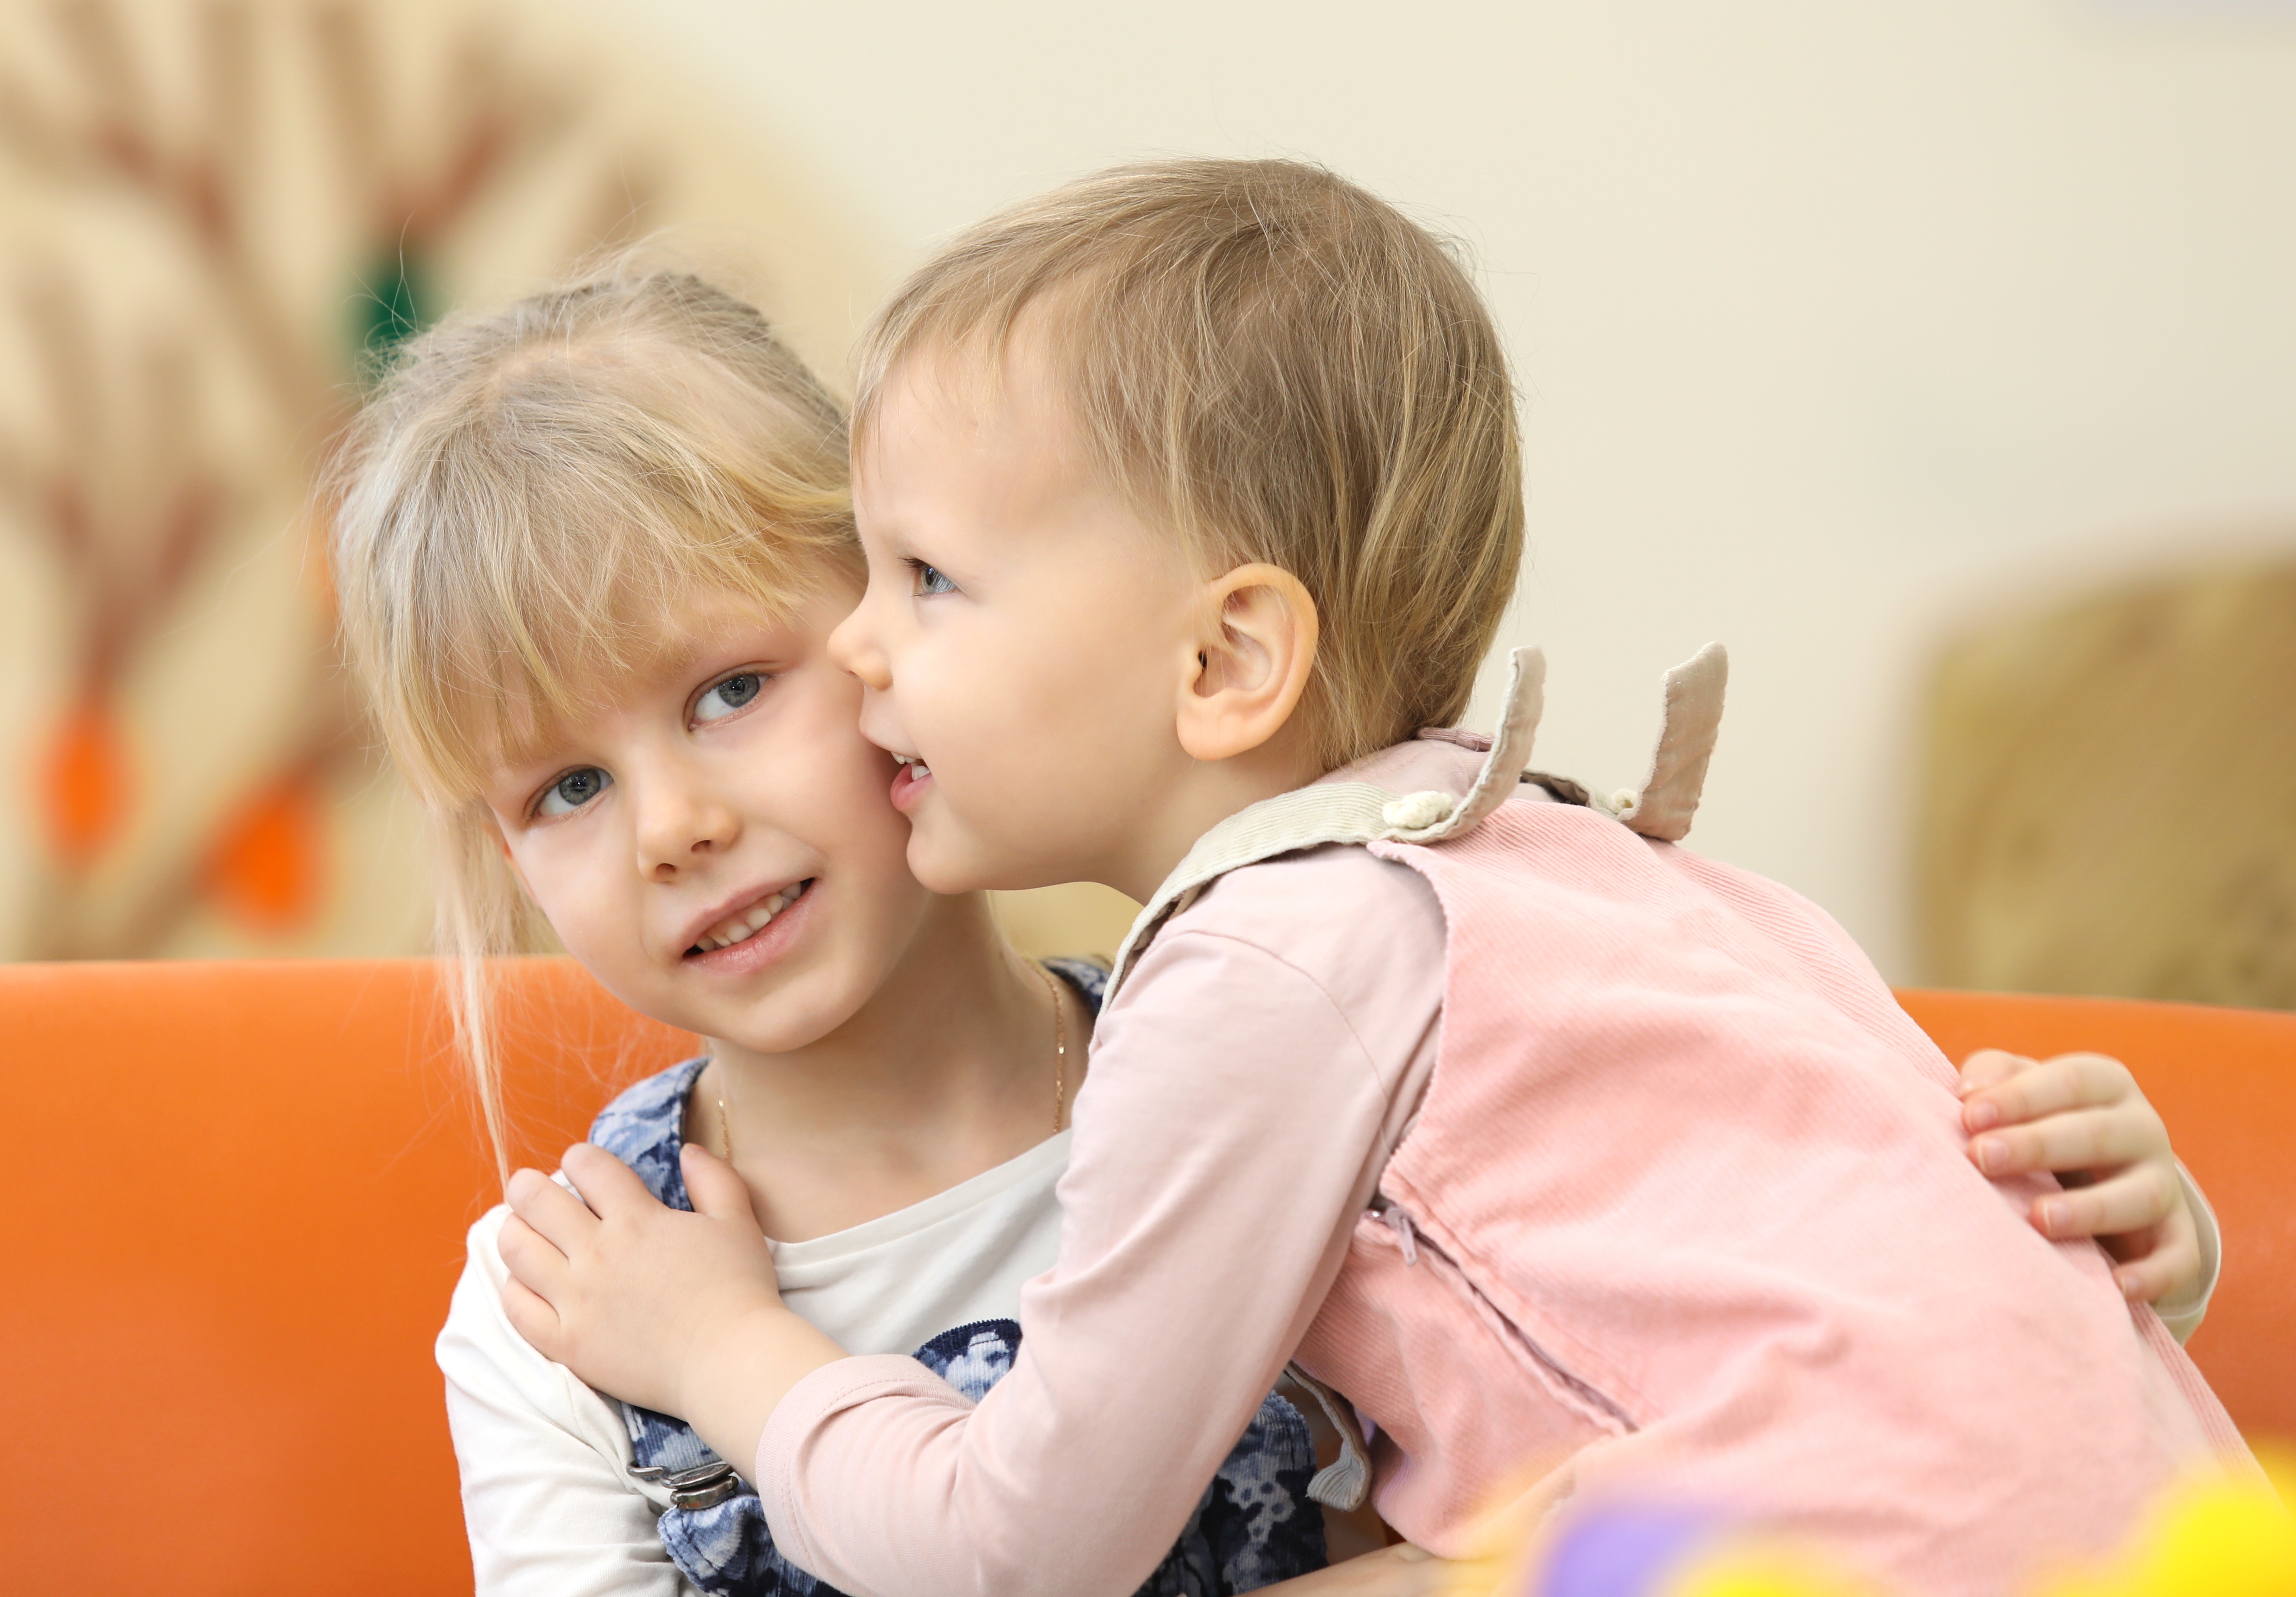
person, people, play, kid, love, kiss, couple, child, two, blonde, family, kids, happiness, relationship, infant, toddler, emotions, sisters, lavstori, hugs, however, portrait photography